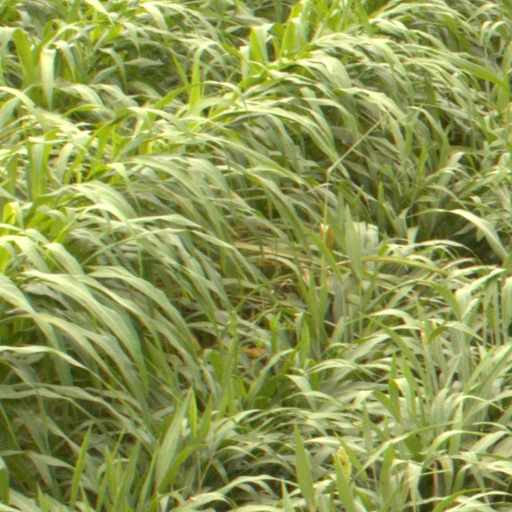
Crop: sorghum